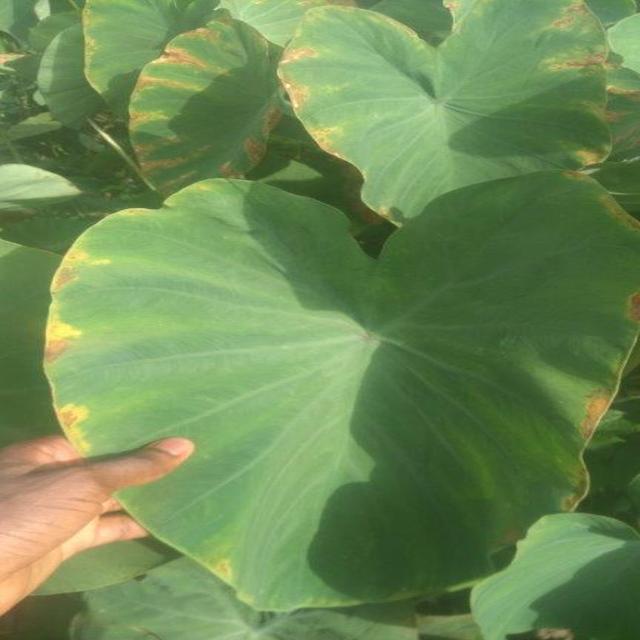
Label: Early_Blight